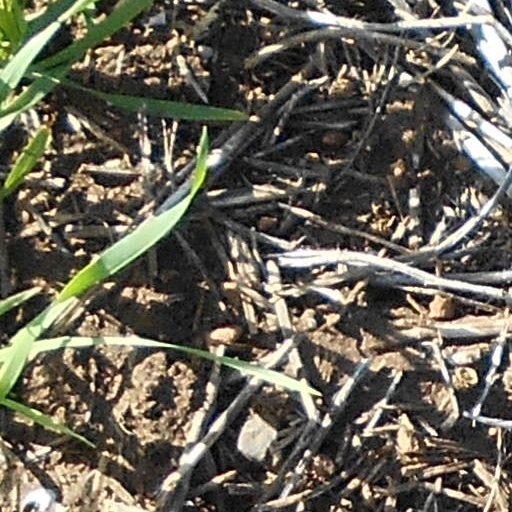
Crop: wheat